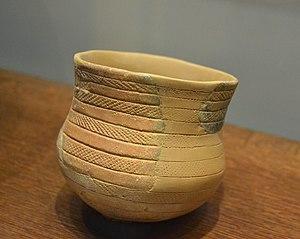
La culture campaniforme, ou simplement le Campaniforme, est une culture qui se développa en Europe ainsi qu'en Afrique du Nord approximativement au cours du IIIᵉ millénaire avant notre ère, couvrant l'Énéolithique et une partie du Bronze ancien européen. Elle doit son nom aux gobelets céramiques en forme typique de cloche retrouvés dans les sépultures.